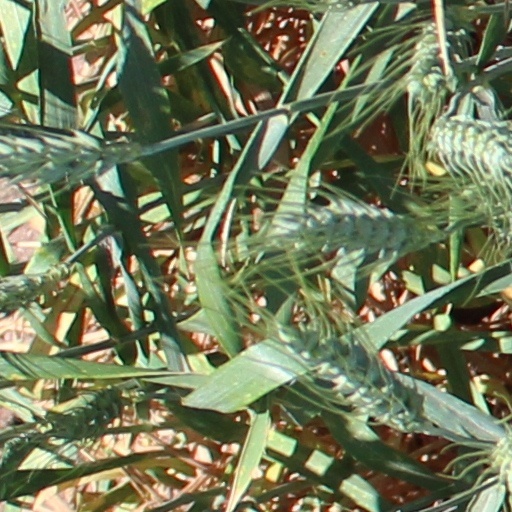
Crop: wheat